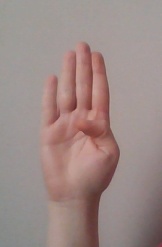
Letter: kaaf